National Center for Historical Memory

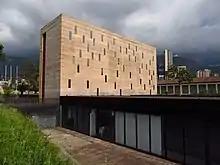
Building in Bogotá

The National Centre for Historical Memory (NCHM) is a national and public entity attached to the Administrative Department for Social Prosperity (DSP) in Colombia.